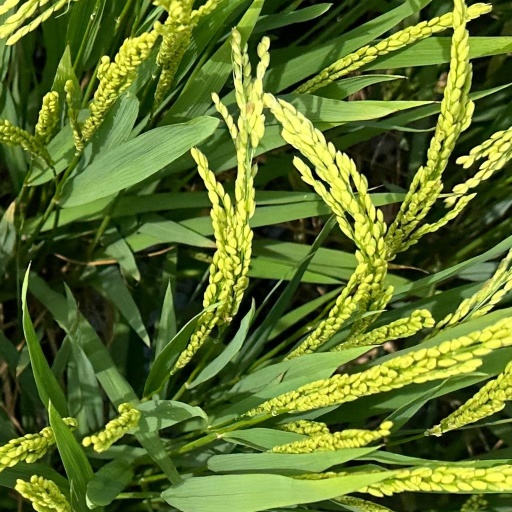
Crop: rice